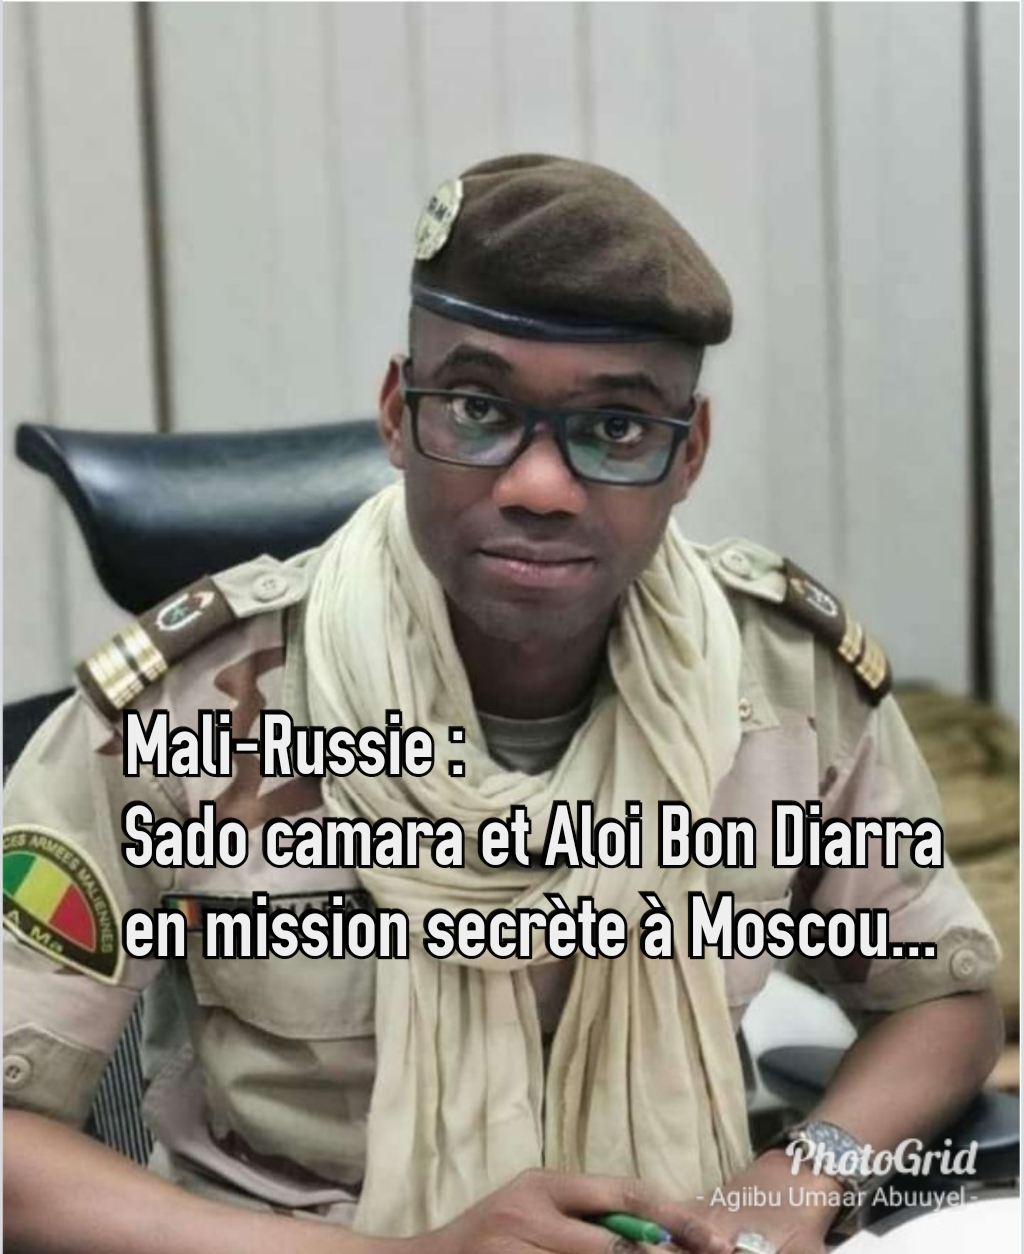
Nataal bi ma gis de gis naa ci ab militaire boo xam ne dafa toog takkiy weer, waaw takkiy weer.